Boeing 787 Dreamliner

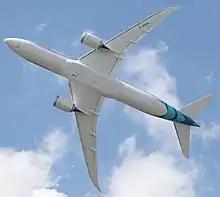
Planform view of an Air Tahiti Nui 787-9 showing its 9.6 wing aspect ratio and 32° wing sweep

Certification cleared the way for deliveries and in 2011, Boeing prepared to increase 787 production rates from two to ten aircraft per month at assembly lines in Everett and Charleston over two years. Legal difficulties clouded production at Charleston; on April 20, 2011, the National Labor Relations Board alleged that a second production line in South Carolina violated two sections of the National Labor Relations Act. In December 2011, the National Labor Relations Board dropped its lawsuit after the Machinists' union withdrew its complaint as part of a new contract with Boeing. The first 787 assembled in South Carolina was rolled out on April 27, 2012.